European Balloon Festival

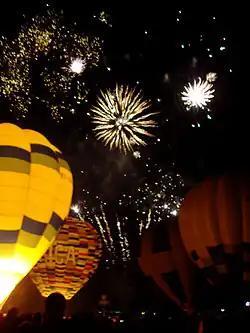
European Balloon Festival, year 2008

The European Balloon Festival is the largest hot air balloon festival in Spain, and one of the largest in Europe. It takes place every year during the first fortnight of July in Igualada, Catalonia, Spain, a city located within 60 km from Barcelona.